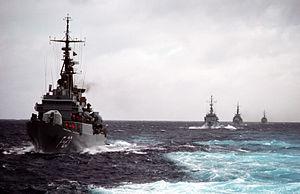
La marine du Venezuela, qui est officiellement appelée Marine bolivarienne vénézuélienne, est une composante des Forces armées vénézuéliennes.